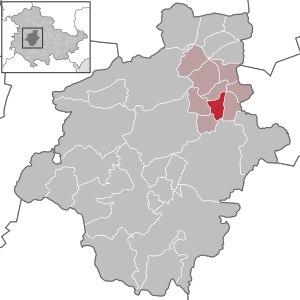
Pferdingsleben est une commune allemande de l'arrondissement de Gotha en Thuringe, faisant partie de la communauté d'administration Nesseaue.